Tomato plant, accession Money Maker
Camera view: horizontal (90 deg, fisheye); turntable rotation: 30 degrees
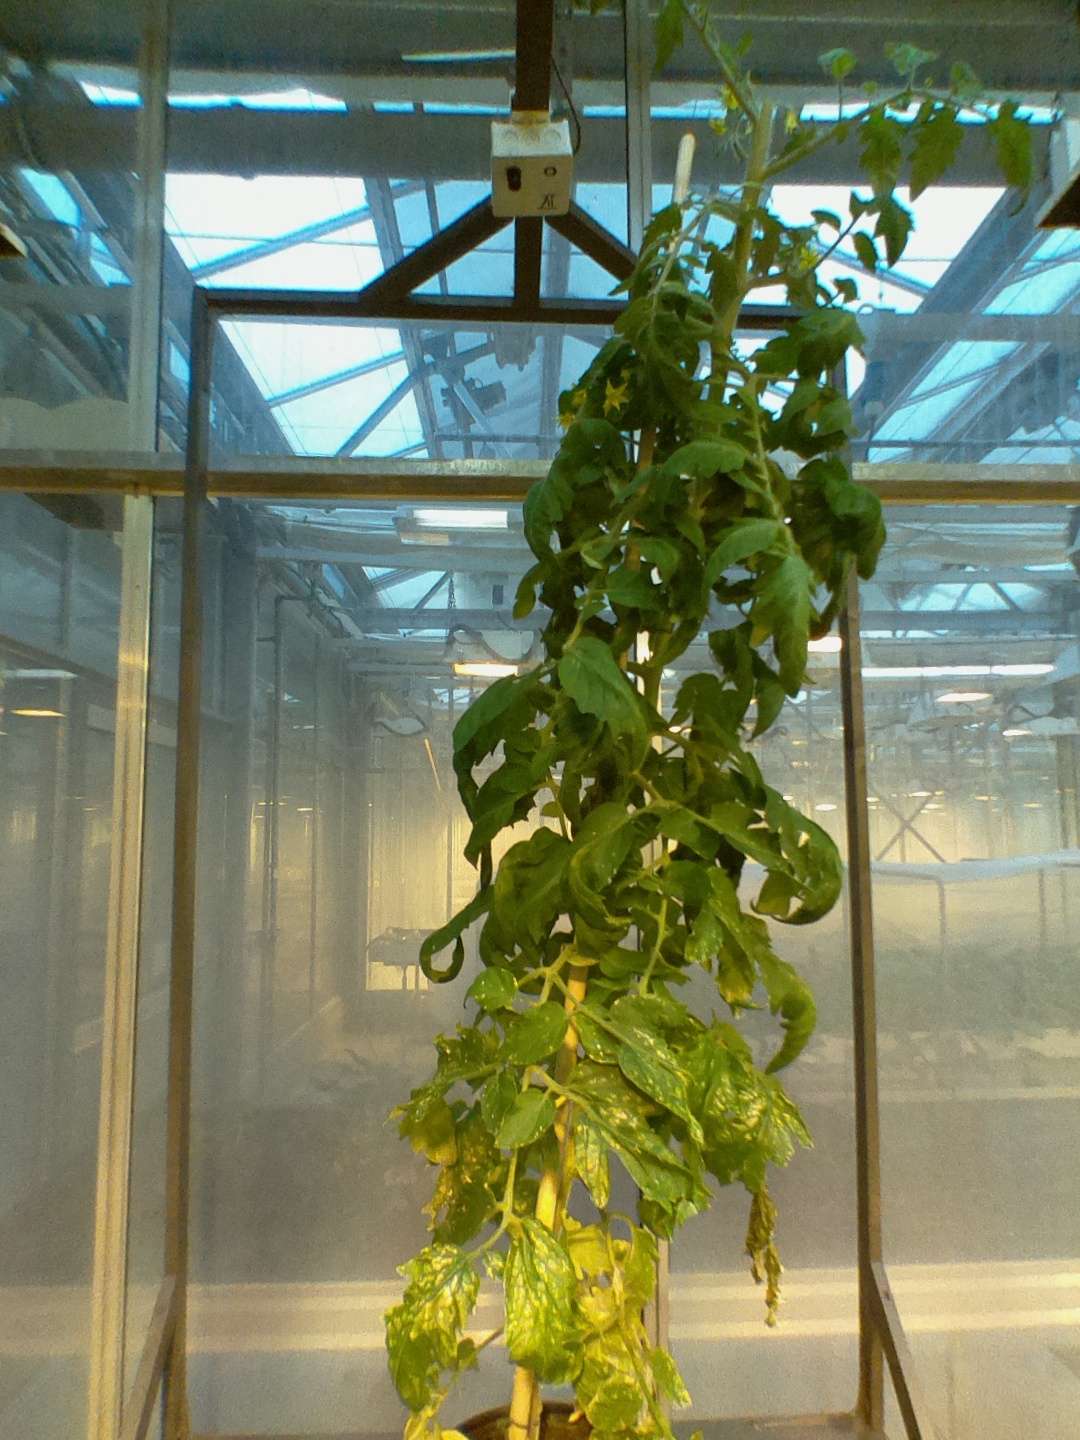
BBCH growth stage 67: Full flowering, 70%-80% of flowers open, more petals falling